Short Brothers

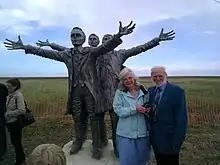
Short Brothers Statue at the site of their aero club (Musswell Manor, Isle of Sheppey)

By the outbreak of World War I Shorts were already building a variety of aircraft. Production really started to expand during the war, for example for the Short Admiralty Type 184 (or simply "Short S.184"). On 15 August 1915, during the Battle of Gallipoli, a Short S.184 was the first aircraft to attack a ship with a live torpedo. Flying from , piloted by Flight Commander Charles Edmonds, it hit a Turkish supply ship in the Dardanelles. In terms of number built, the S.184 was Shorts' most successful pre-Second World War aircraft: over 900 were produced, many under licence by other manufacturers. A landplane version of the S.184 was also sold to the Royal Flying Corps as the Short Bomber.